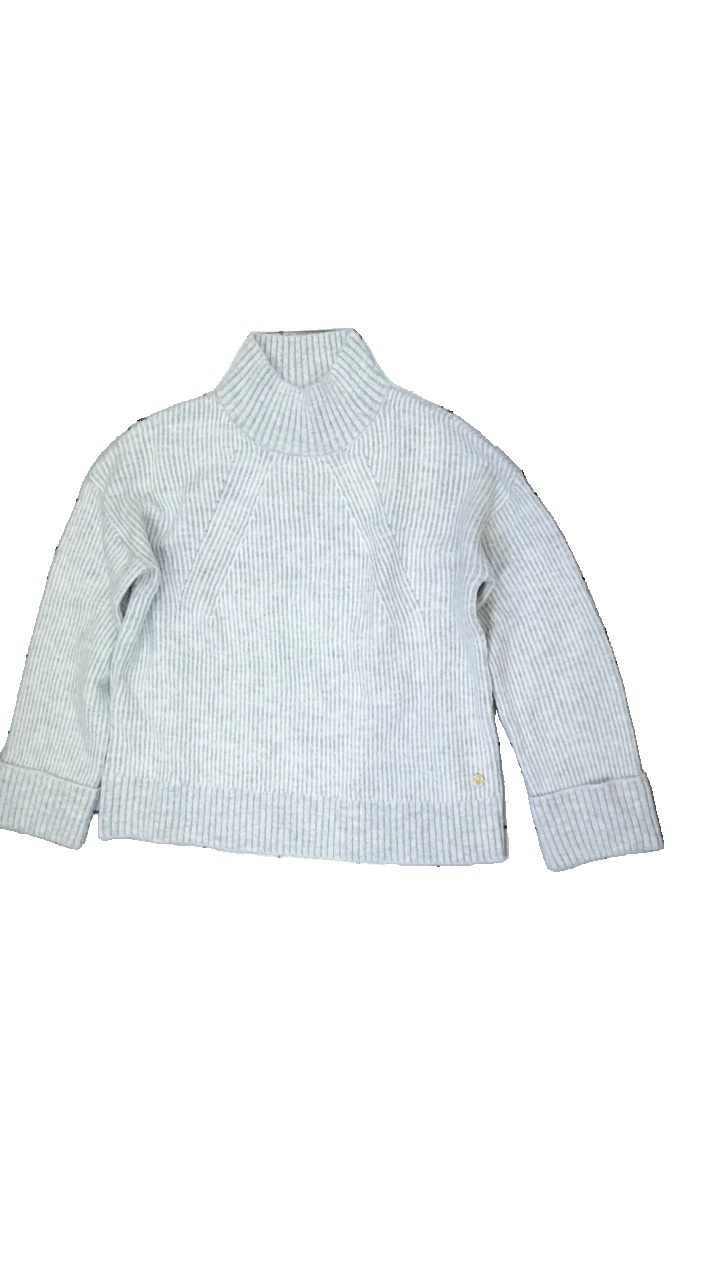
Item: Sweater (Ladies)
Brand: Pernilla Wahlgren
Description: Grey ribbed knitted sweater
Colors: Grey
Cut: Regular
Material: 83% Acryl 17% Polyester
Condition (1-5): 5
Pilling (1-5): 4
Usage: Reuse
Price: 50-100